List of highways in Essex County, New York

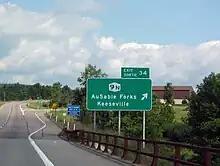
Signage for exit 34 (NY 915F) along the Northway (I-87)

There is one U.S. Route in Essex County, US 9, which runs for in two segments. The first, spanning , enters from Warren County near Schroon Lake before entering Clinton County temporarily. The second, spanning , stretches from both lines of Clinton County. US 9 was assigned in the area in 1926 along a stagecoach route and has remained virtually unchanged since.